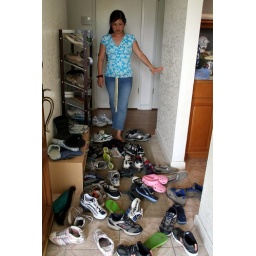
Chinese tradition of removing shoes while in the house. The shoe rack is full so the rest are left in the hall.